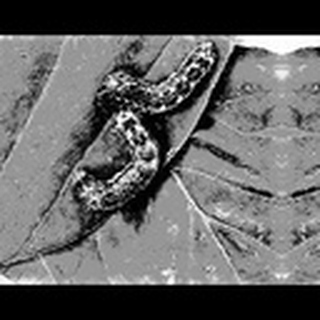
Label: cotton_army_worm